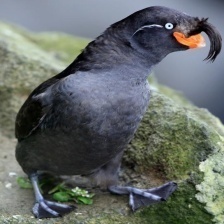
Species: CRESTED AUKLET
Scientific name: AETHIA CRISTATELLA